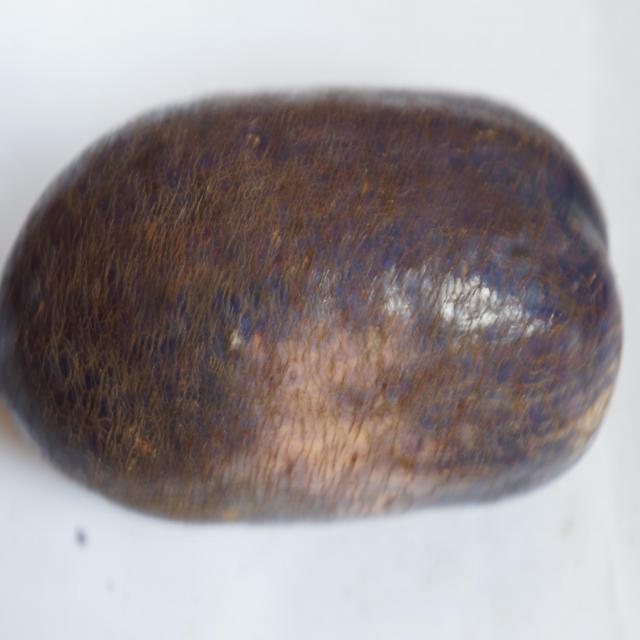
Plum grade: unaffected